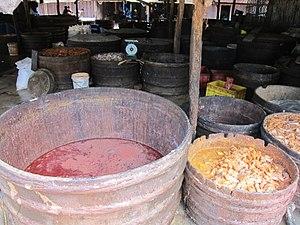
Le prahok est une pâte à base de poisson salé, fermenté et concassé. Confectionné à l’origine pour conserver le poisson durant les mois où celui-ci était rare, il est employé maintenant comme condiment dans la cuisine cambodgienne. Son odeur forte et caractéristique lui vaut parfois le surnom de « fromage cambodgien ». Le prahok est habituellement consommé en tant que plat principal avec du riz et des légumes tels que le dolique asperge, le concombre et l'aubergine thaï.